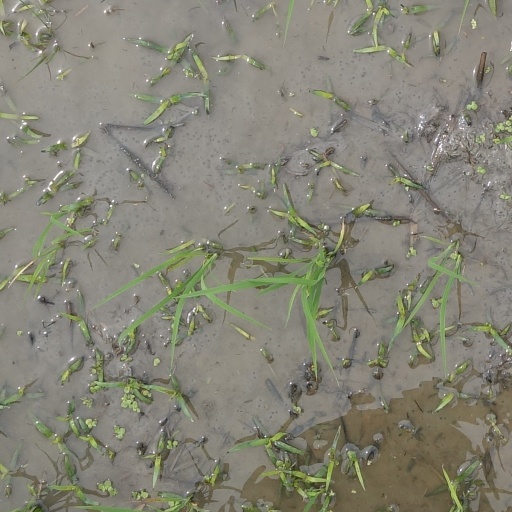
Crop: rice